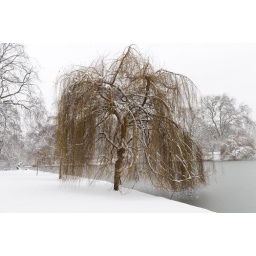
Weeping willow tree beside the lake in snow covered St James's Park, London, England, UK